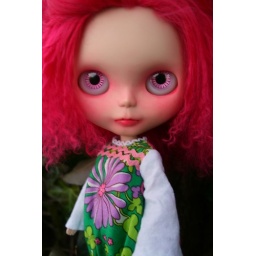
wearing a eurotrash dress and glasses by addicted to plastic. custom by marie flynn